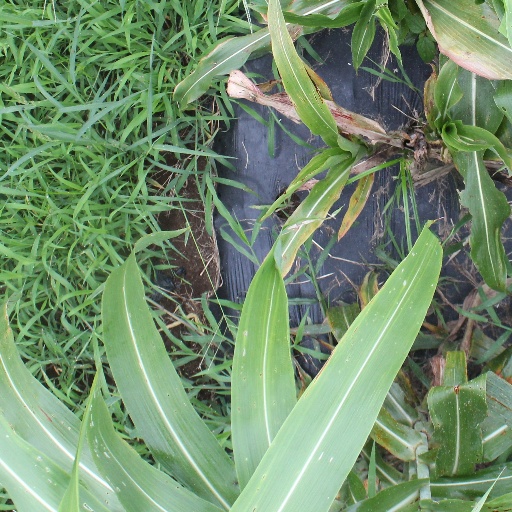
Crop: sorghum